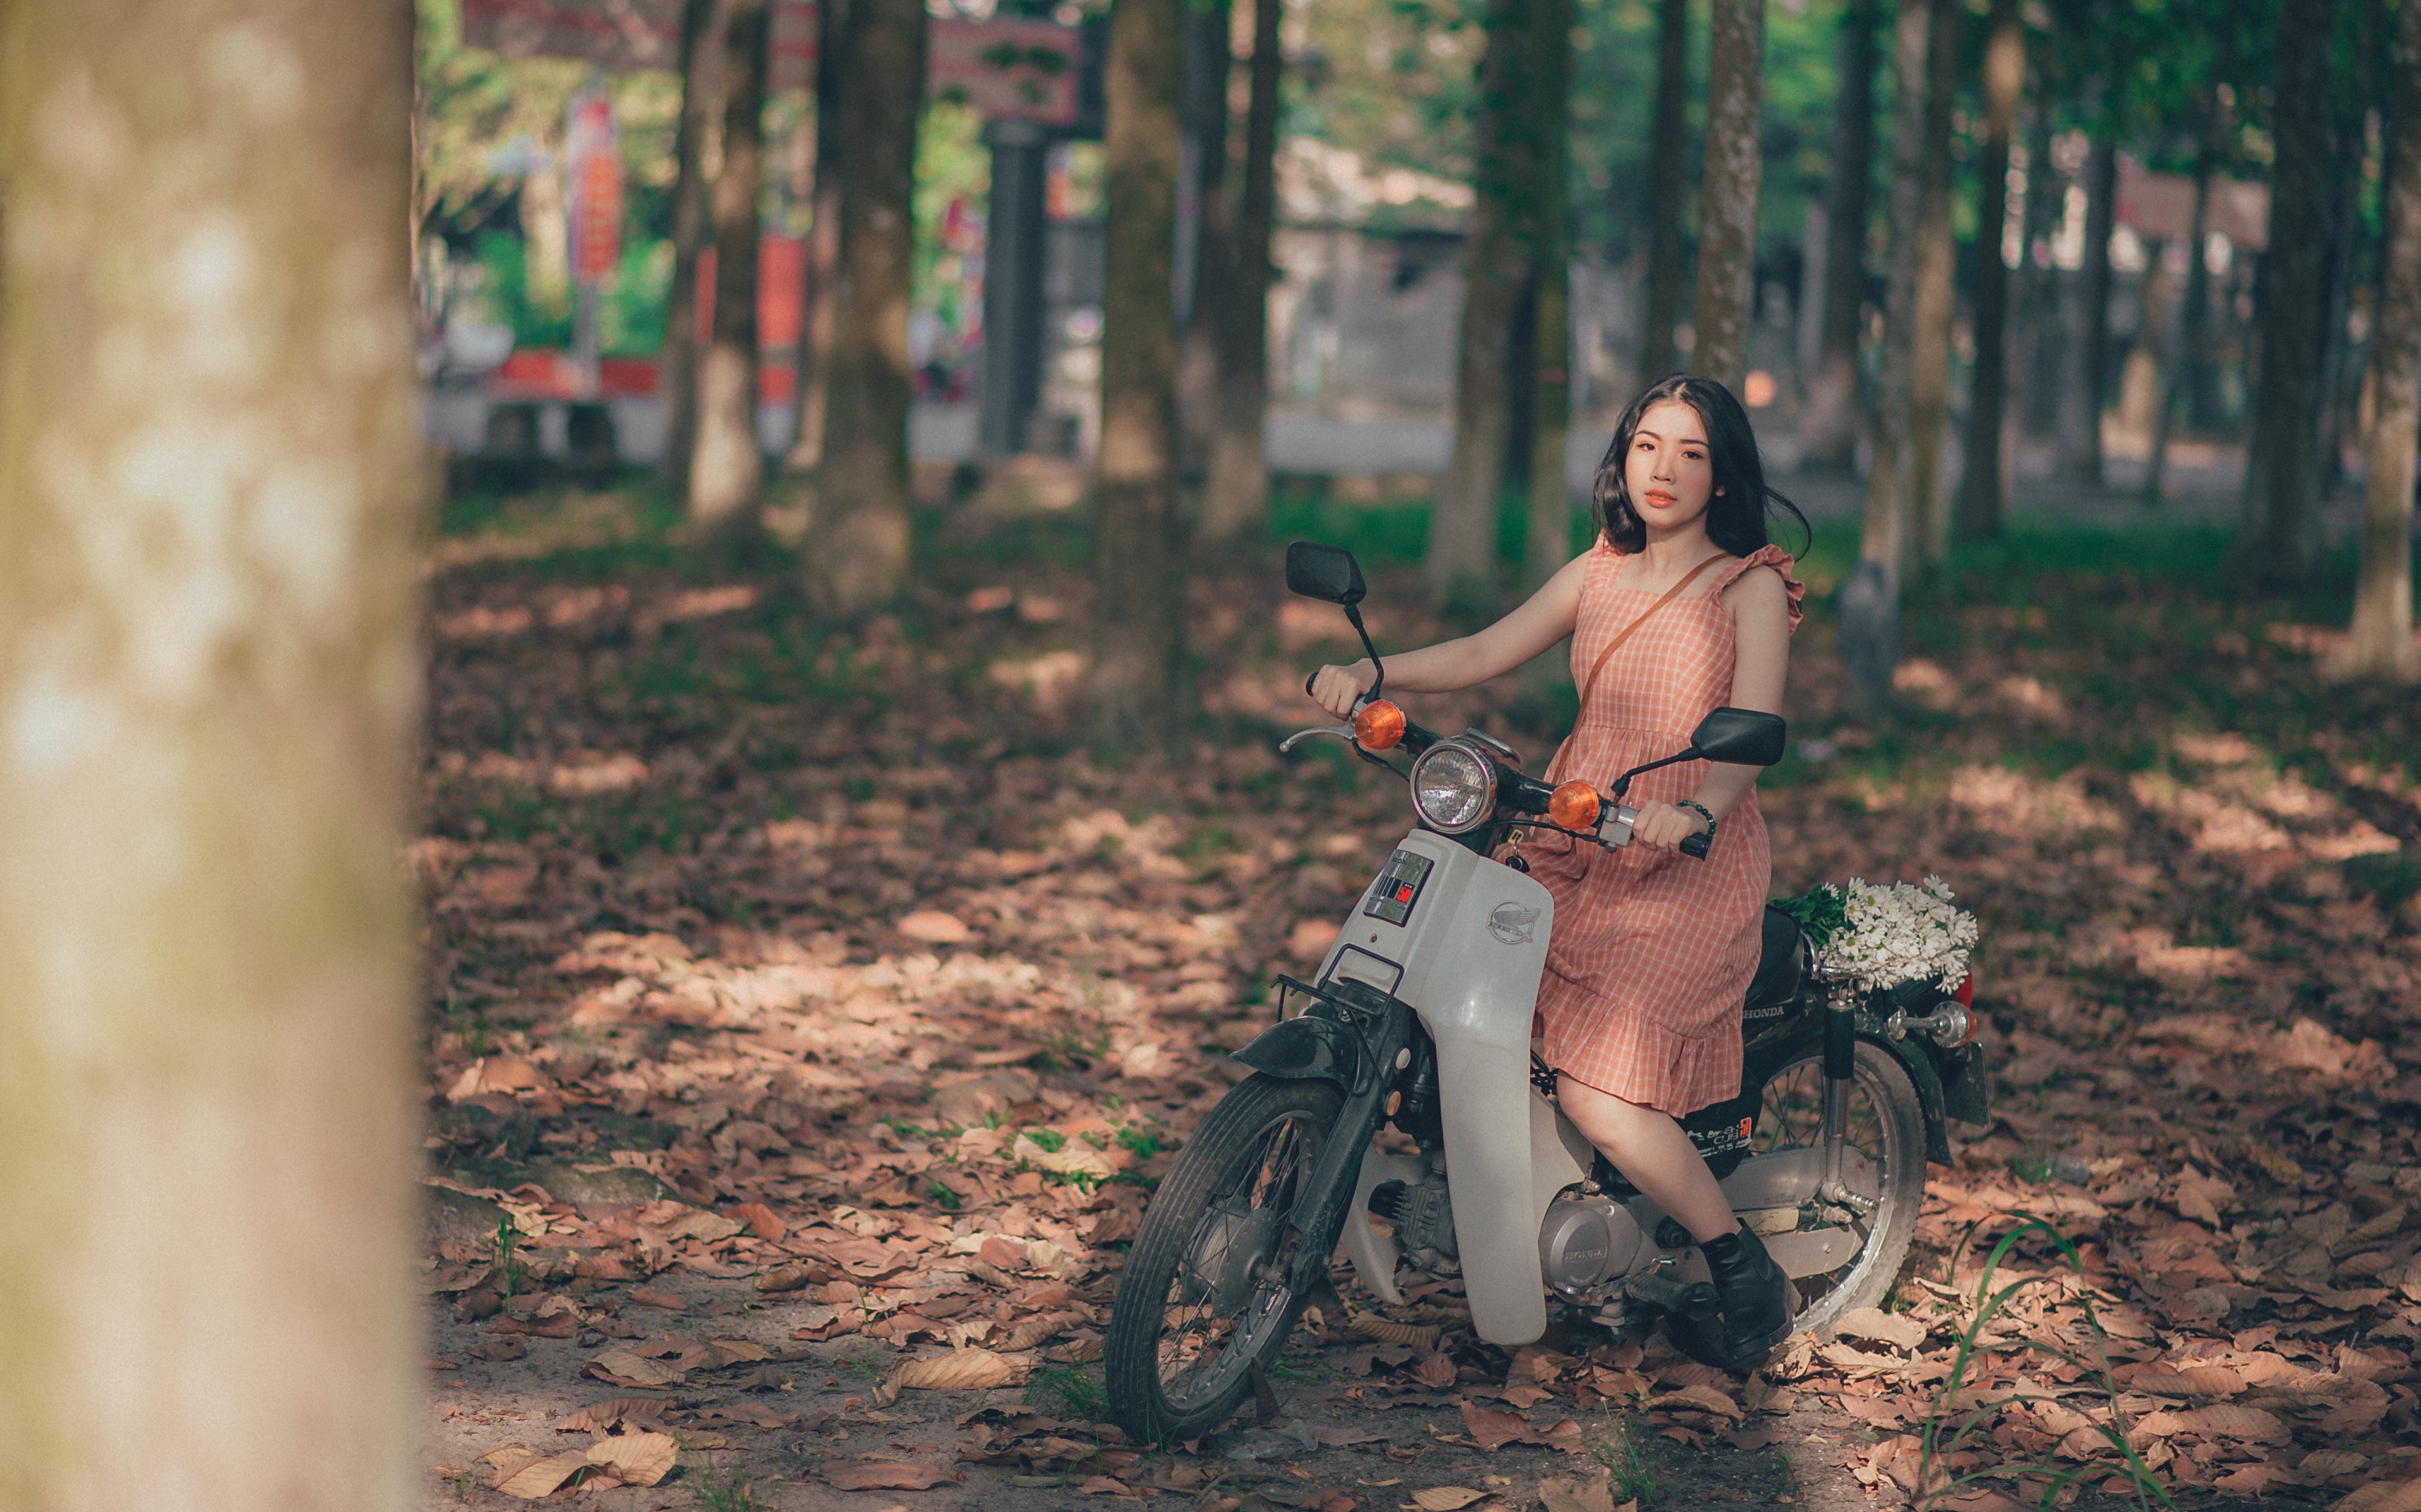
tree, natural environment, beauty, woodland, forest, yellow, motorcycle, vehicle, leaf, photography, summer, sunlight, jungle, adaptation, plant, autumn, sitting, wood, recreation, soil